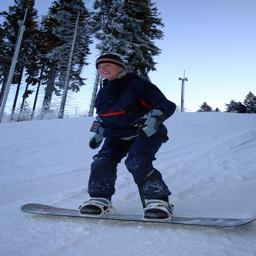
a snowboarder in a black jacket is coming down a hill
A person on a snow board at a ski resort.
A man is sliding down the mountain on a snowboard.
the woman is learning to snowboard on a snowy slope
A women who is on a snowboard in the snow.